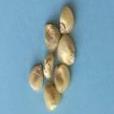
Maize quality: Good